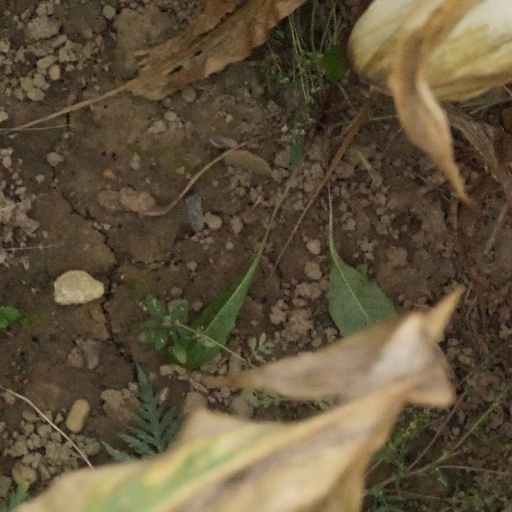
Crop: maize; corn